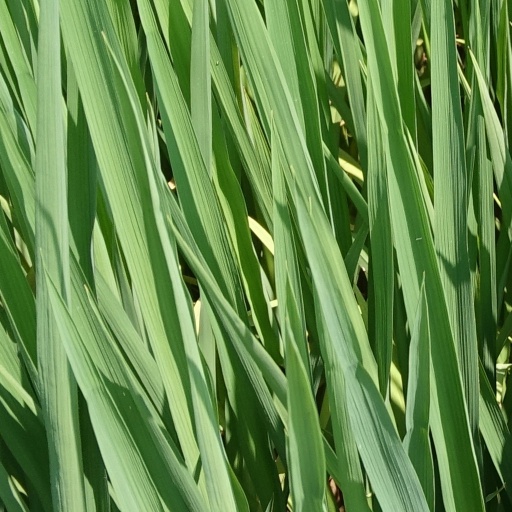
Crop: rice